Mayhem (1999)

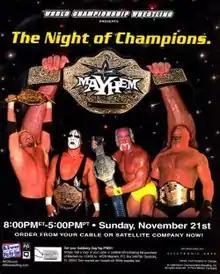
Promotional poster featuring Diamond Dallas Page, Sting, Hulk Hogan and Goldberg

The 1999 Mayhem was the inaugural Mayhem professional wrestling pay-per-view (PPV) event produced by World Championship Wrestling (WCW), presented by Electronic Arts (in which the event was named after the EA-published video game of the same name). The event took place on November 21, 1999 from the Air Canada Centre in Toronto, Ontario, Canada.